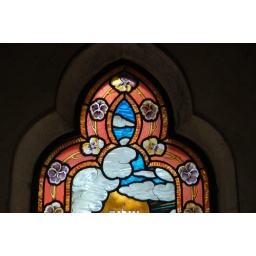
Pansies and clouds - detail in stained glass window